Antonio Martino

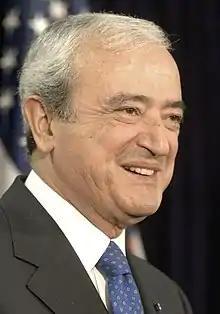
Antonio Martino at The Pentagon in July 2005

Antonio Martino (22 December 1942 – 5 March 2022) was an Italian politician. A founding member of Forza Italia, he served as the minister of foreign affairs in 1994 and minister of defense from 2001 to 2006.